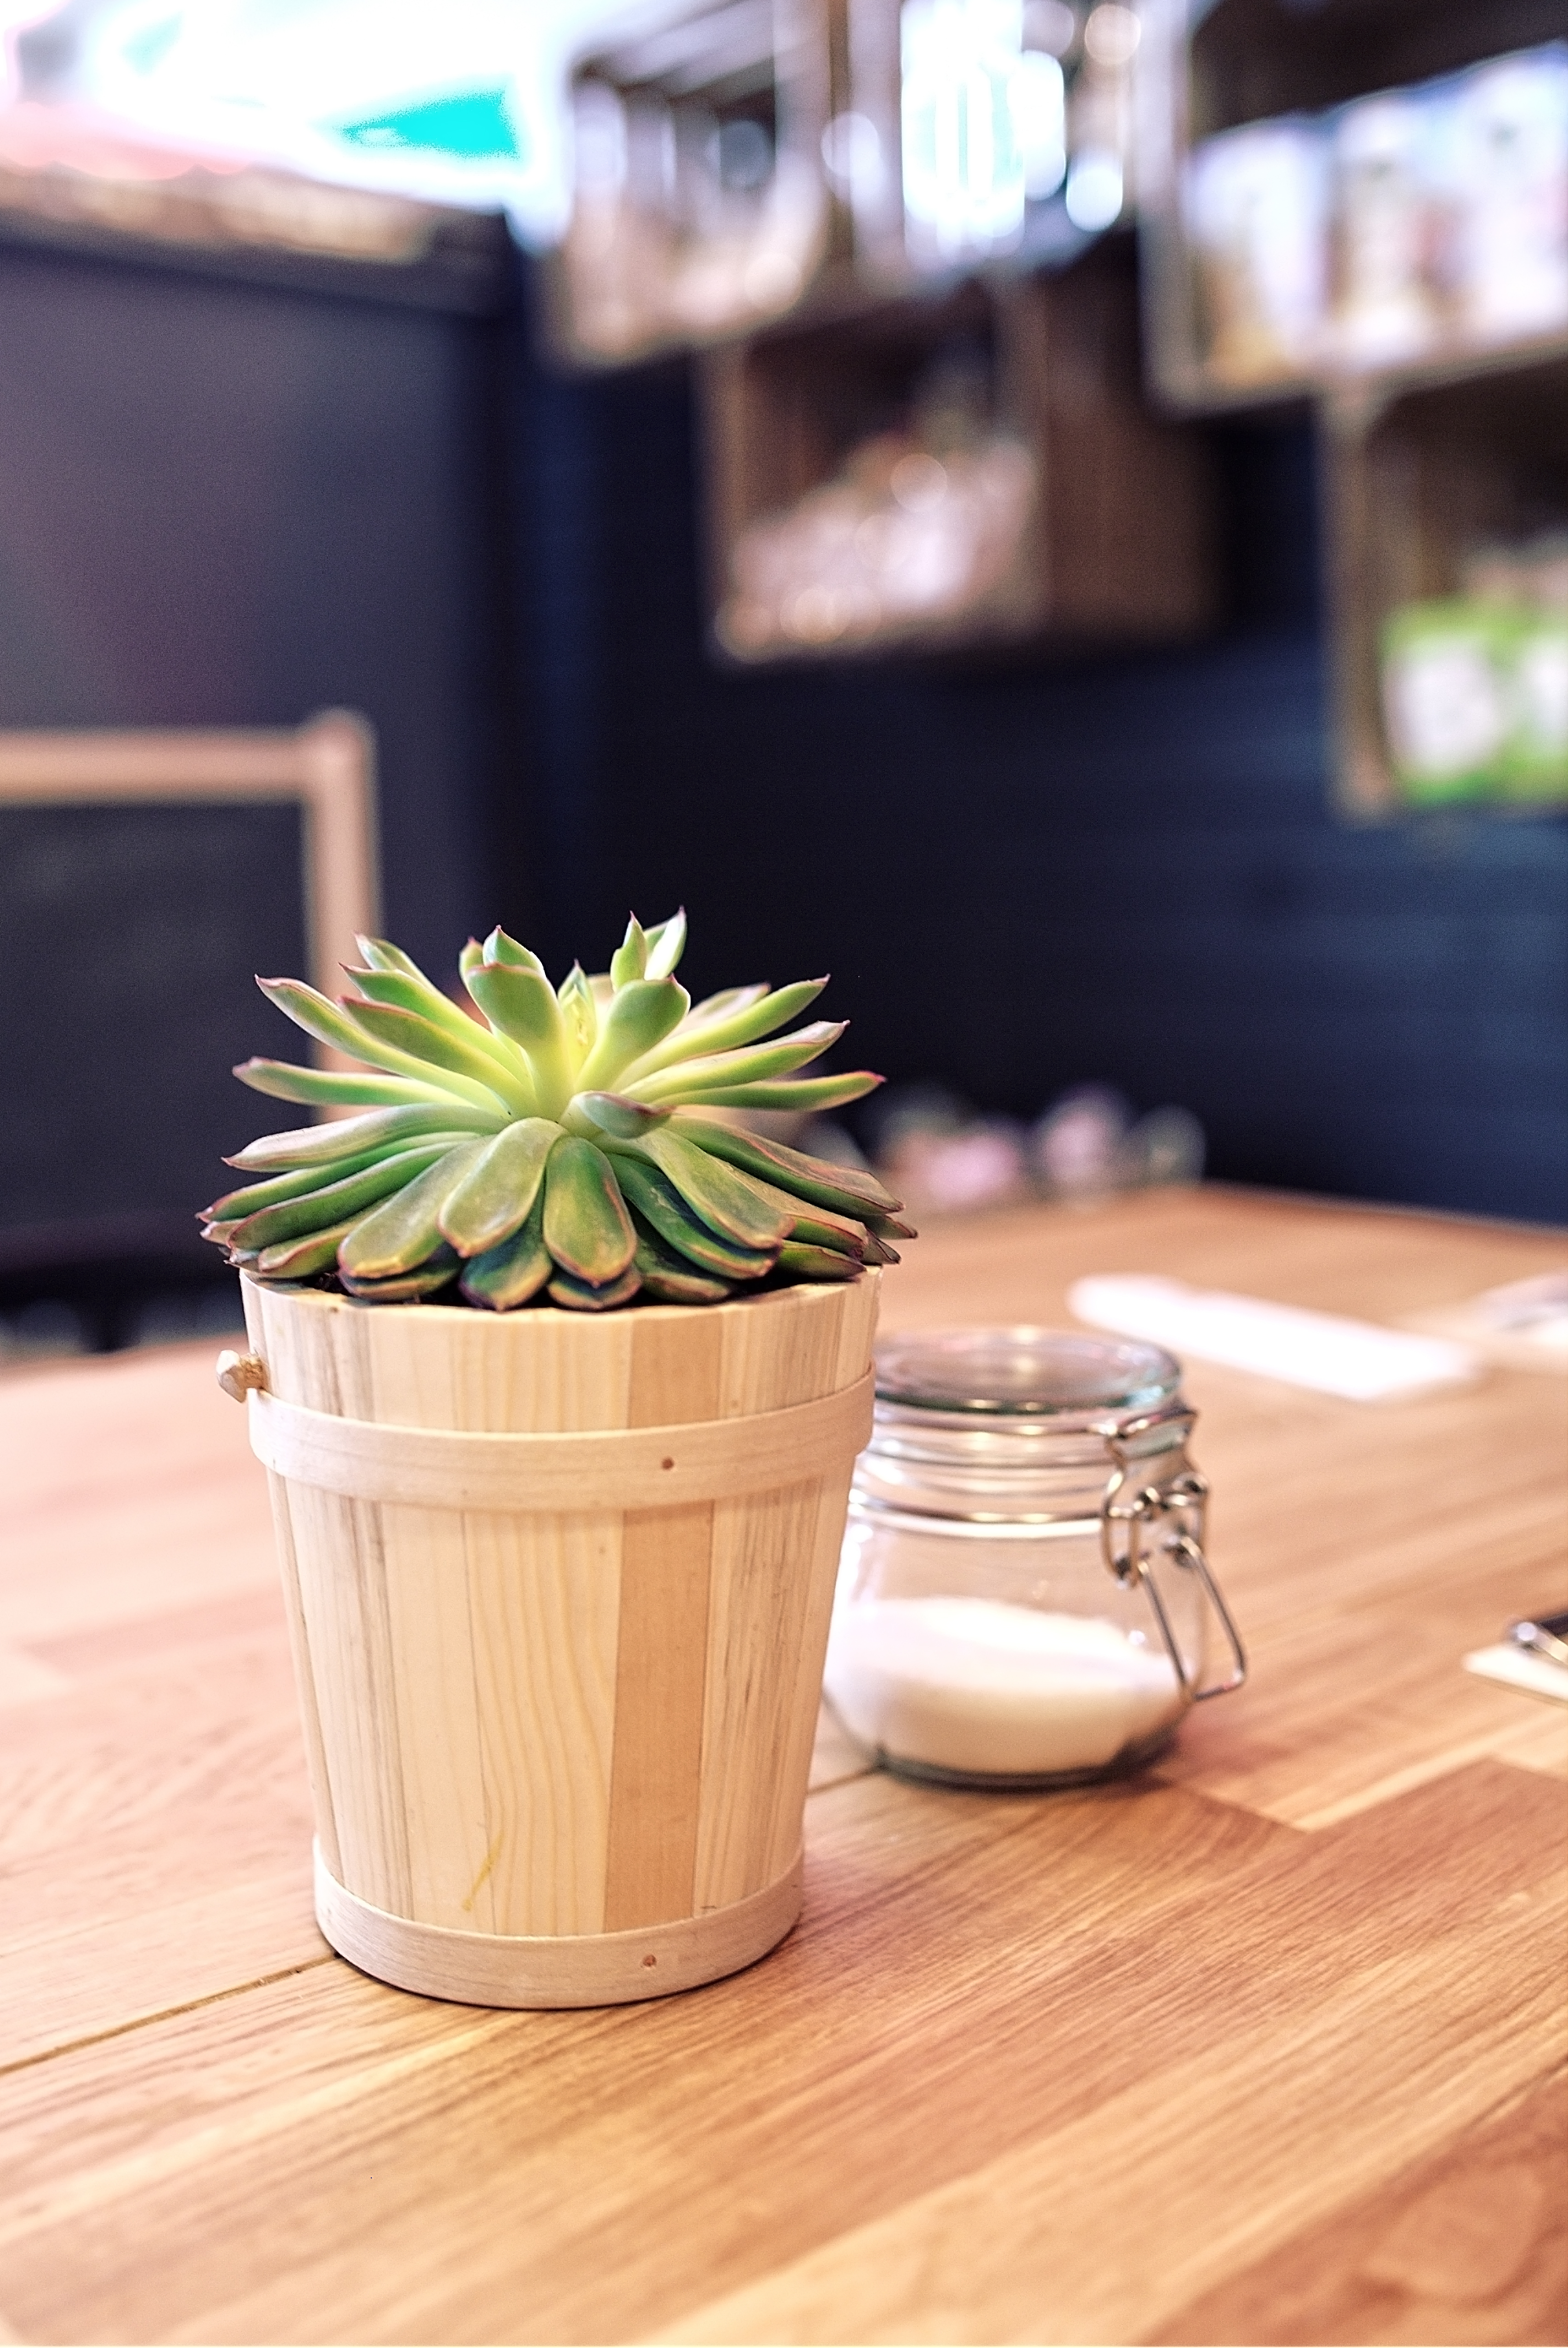
table, plant, wood, flower, interior, green, lighting, design, flowerpot